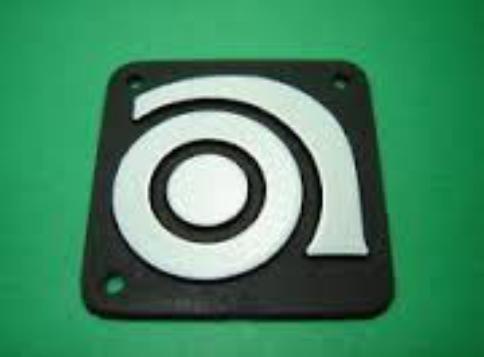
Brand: Ampeg
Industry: Others